Gdańsk Stadium

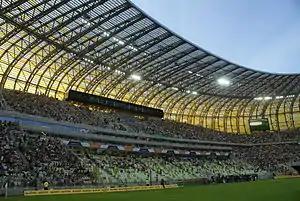
Main stand before inaugural match

The arena's exterior is designed to resemble amber which has long been extracted on the Baltic coast. Whole roof construction is based on 82 girders. Roof structure has a total area of 44 000 m. The facade and the roof are covered with 18 000 plates of polycarbonate multiwall sheet, in 6 shades, with a total area of 4.5 hectares. Two logos (placed on the western and eastern side of the stadium), are made in LED technology, with a height of 8 meters and length of 35 meters.